Antoine Vérard

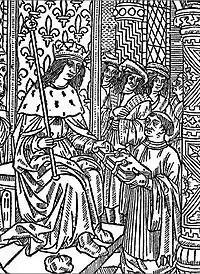
Verard offering an example of one of his books to King Charles VIII of France

Antoine Vérard (active 1485–1512) was a late 15th-century and early 16th-century French publisher, bookmaker and bookseller.